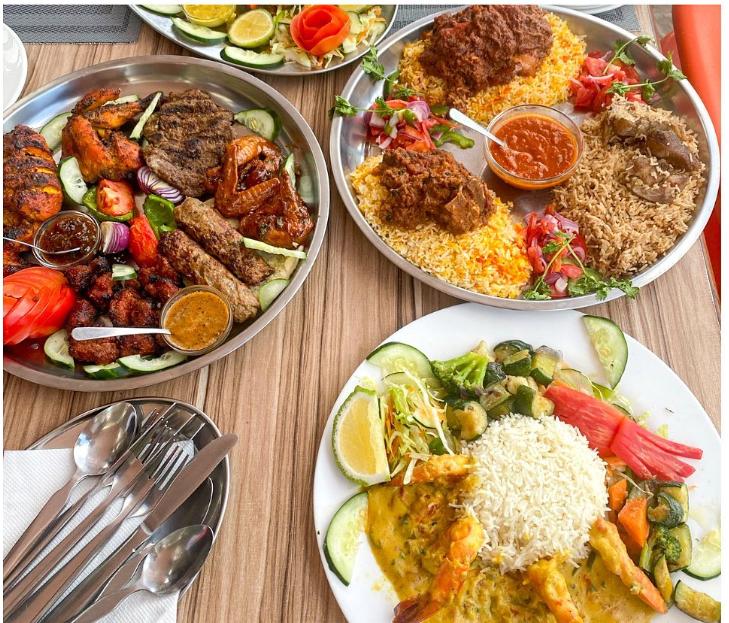
Juu ya meza ni sahani tano. Moja imewekewa vijiko kwenye karatasi ya shashi na zingine nne zimewekewa vyakula vya aina mbalimbali. Vyakula hivi ni kama wali, biriani, mchuzi, samaki na kachumbari.